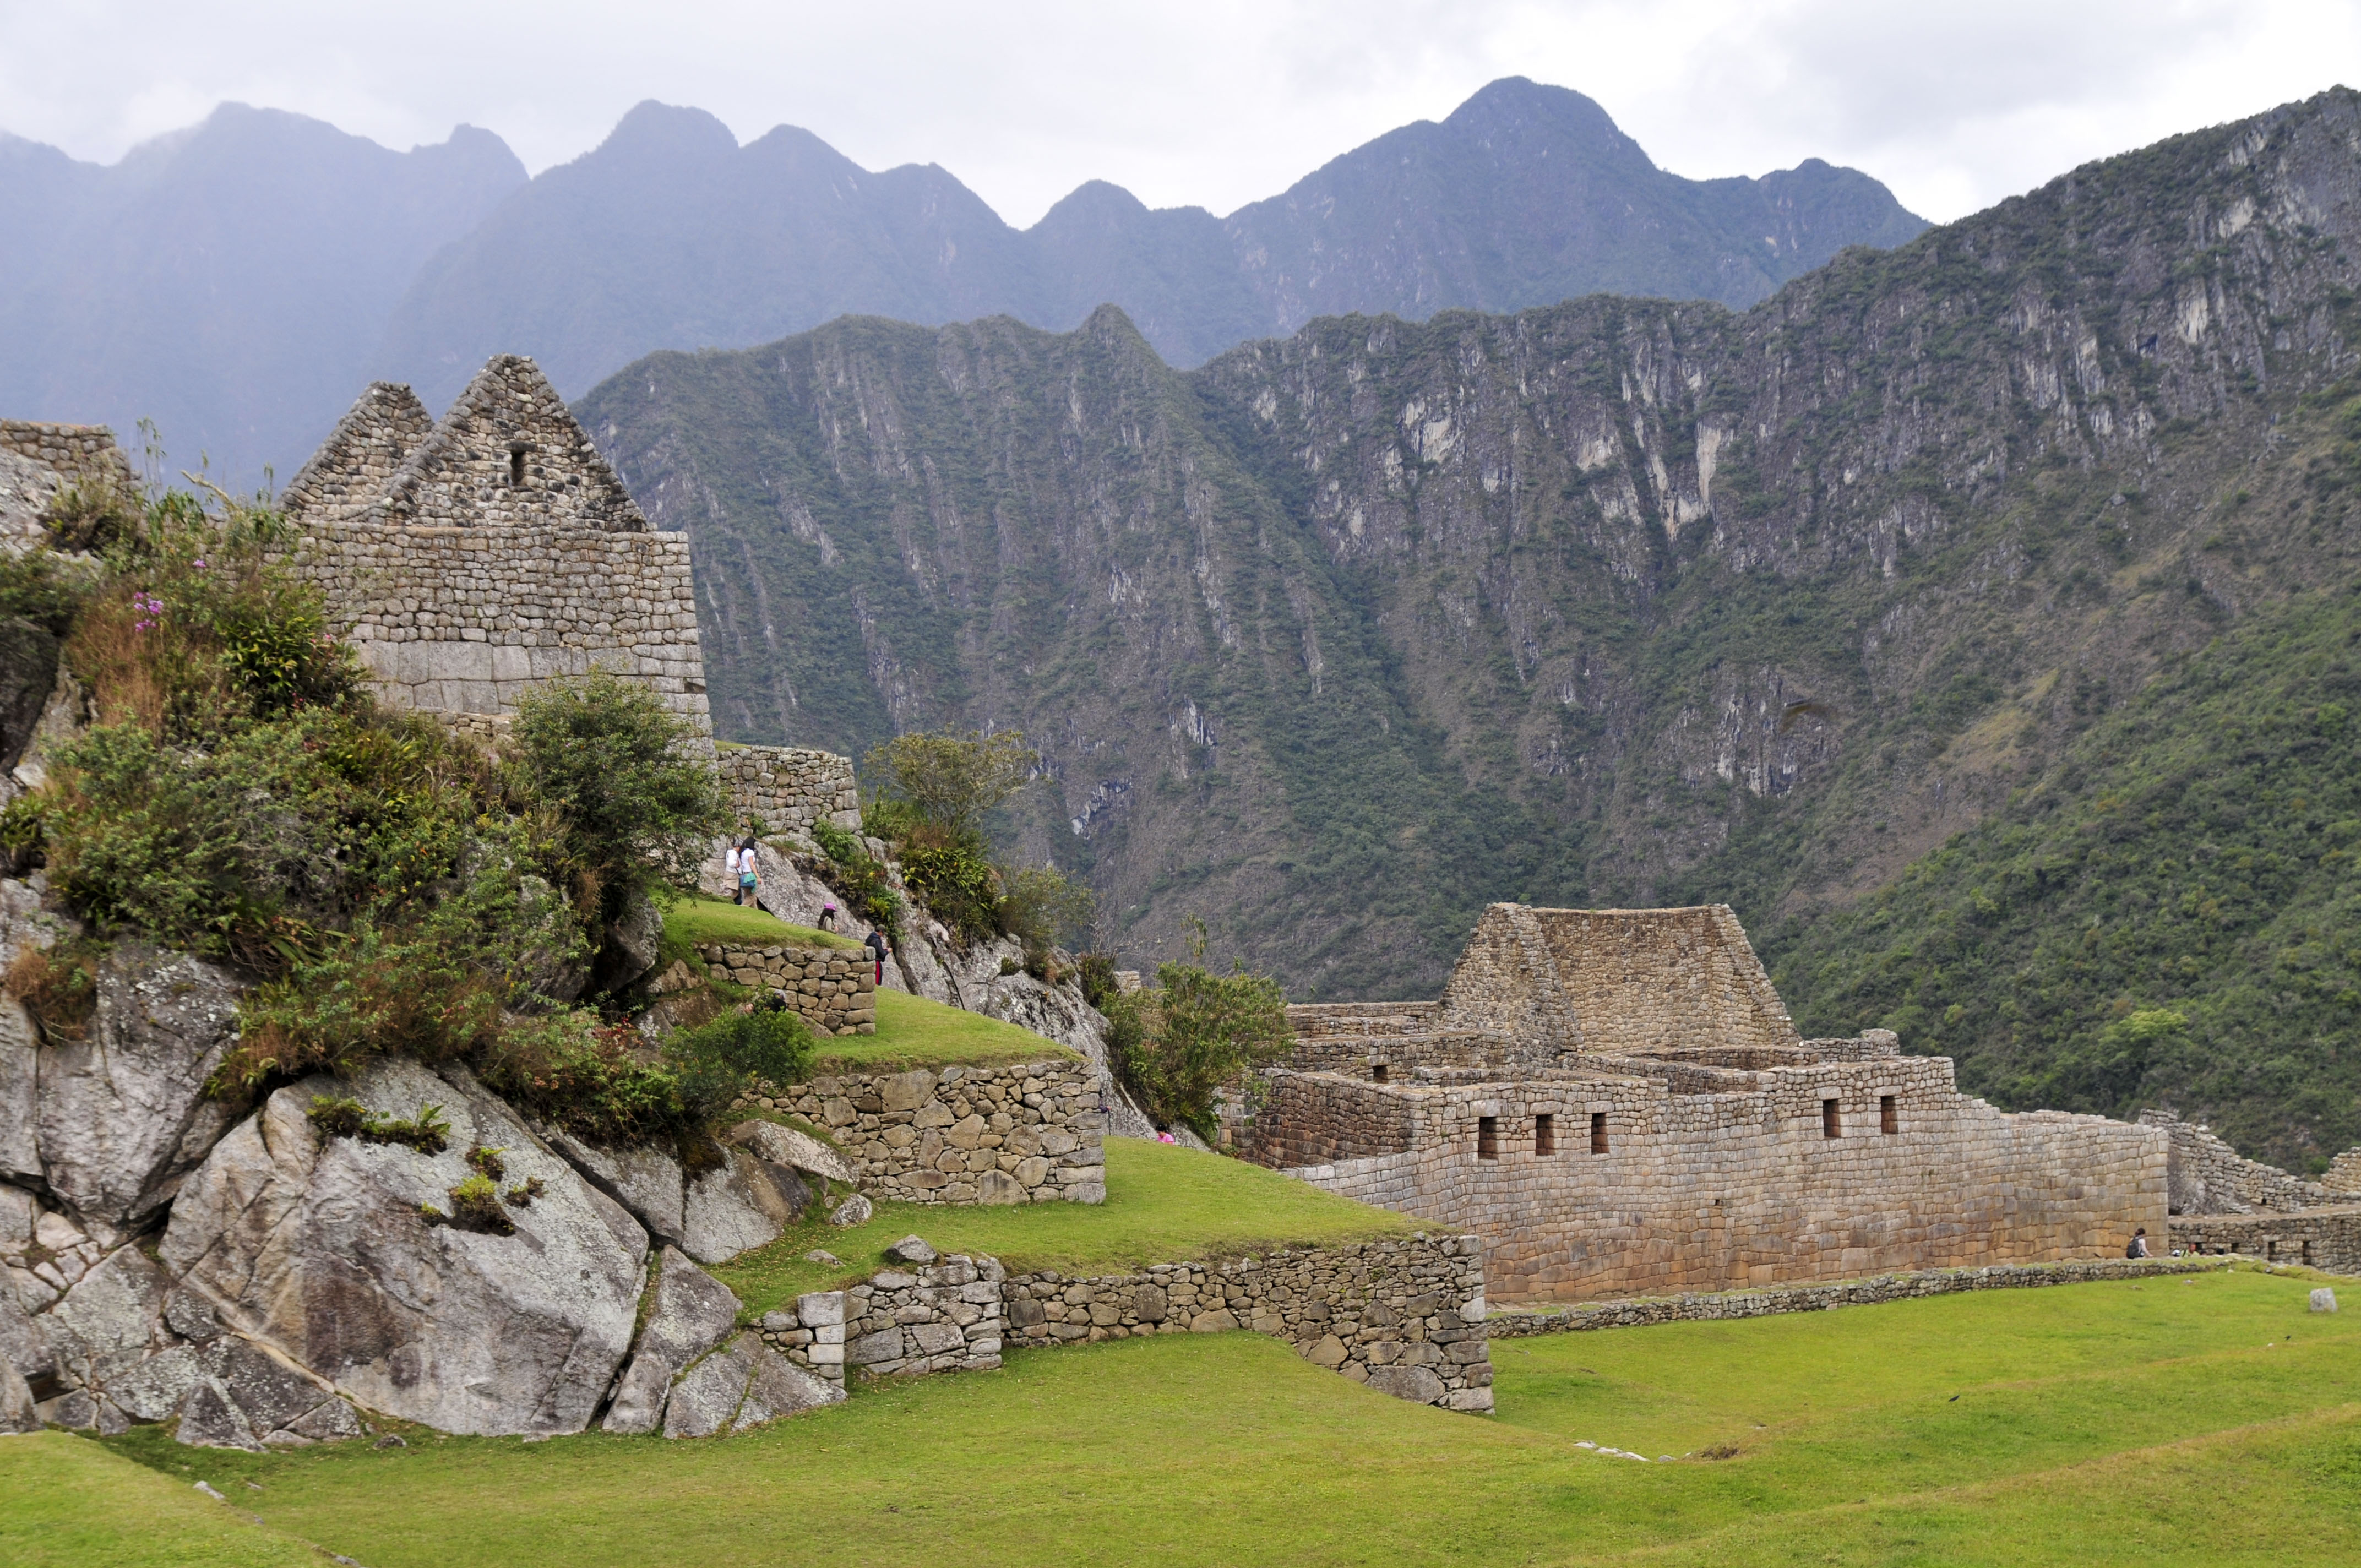
landscape, mountain, valley, mountain range, village, nikon, fortification, tourism, peru, alps, ruins, monastery, plateau, wadi, d300, rural area, unesco world heritage site, historic site, ancient history, mountainous landforms